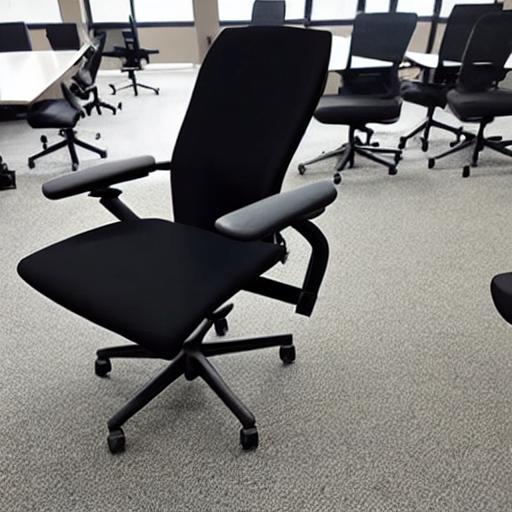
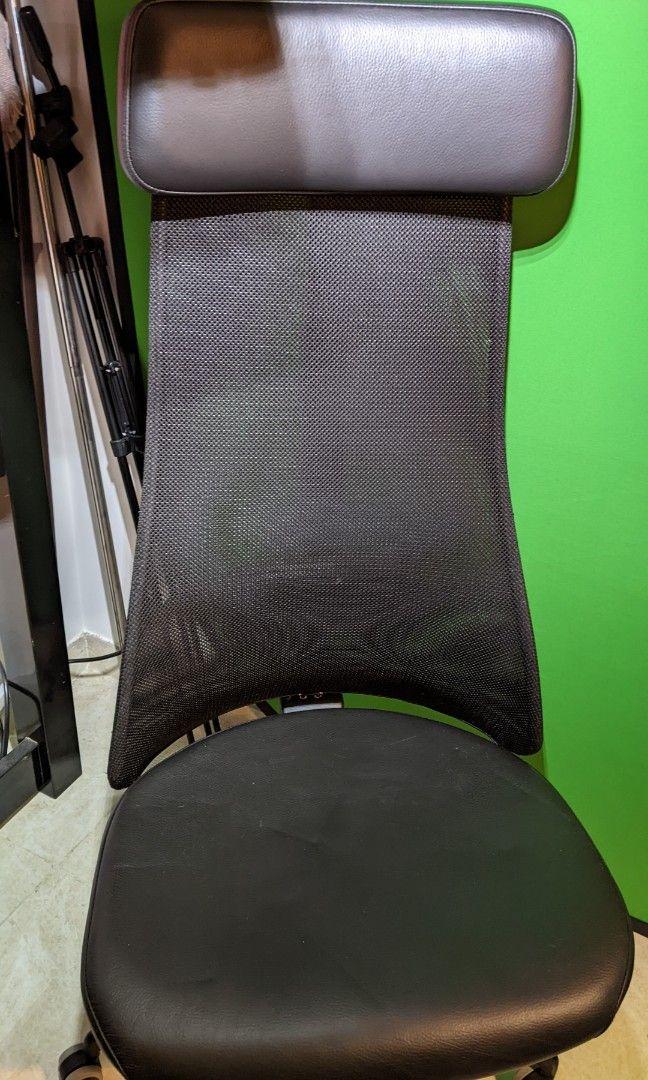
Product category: items_chair
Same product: no